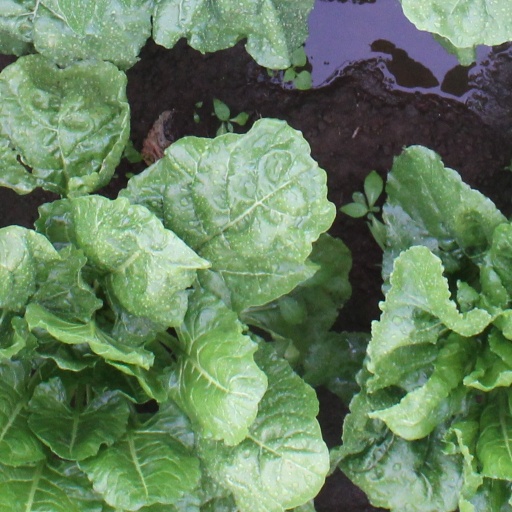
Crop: sugar beet